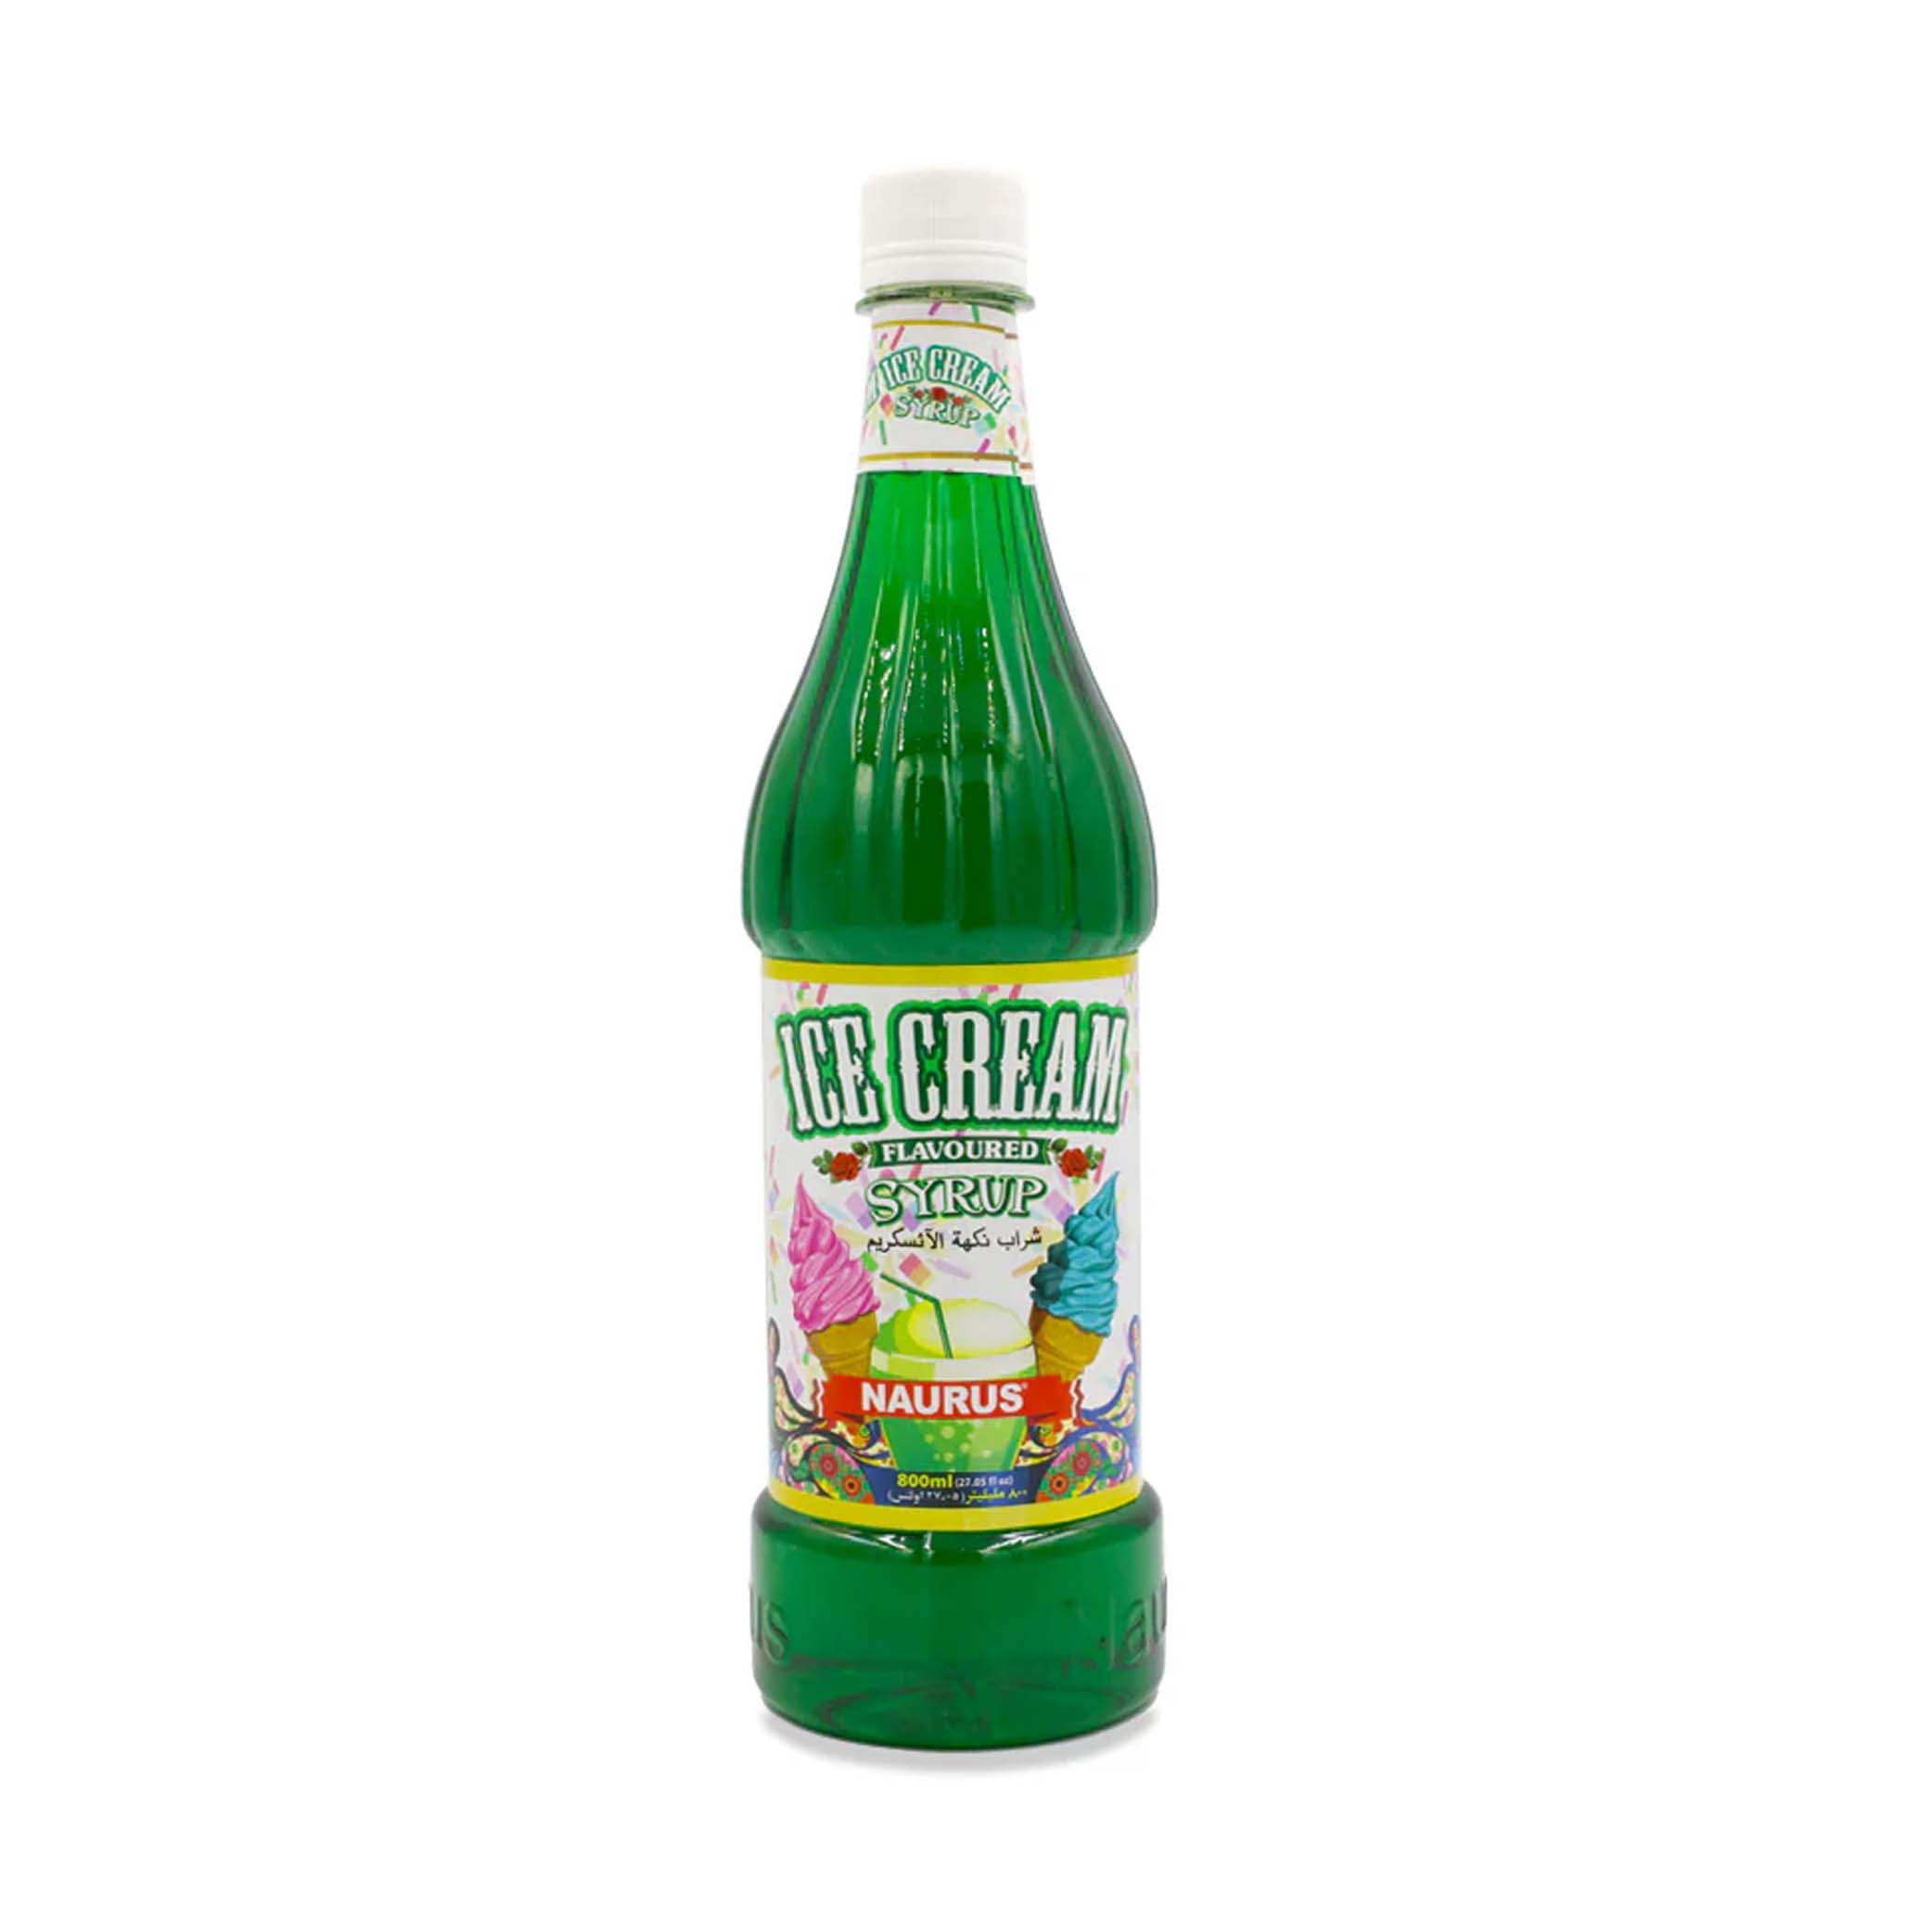
Ice Cream Syrup 800ML
Boost the flavor of your ice cream with Naurus Ice Cream Syrup. Made with high-quality ingredients and available in an 800ML size, this syrup is perfect for adding a sweet and delicious touch to your ice cream treats. Enjoy the perfect balance of sweetness and flavor with Naurus. Naurus Ice Cream Syrup is the perfect way to transform your desserts into delicious treats. This syrup is made with natural ingredients and has a tempting, sweet flavour. It is ideal for creating indulgent sundaes, milkshakes, and other ice cream creations. With Naurus Ice Cream Syrup, you can easily add a delicious layer of flavour to your favourite desserts. This premium quality syrup is sure to be a hit with the whole family. Available at Pakistan Supermarket.
Brand: NAURUS
Category: Food, Beverages & Tobacco > Food Items > Condiments & Sauces > Dessert Toppings > Ice Cream Syrup